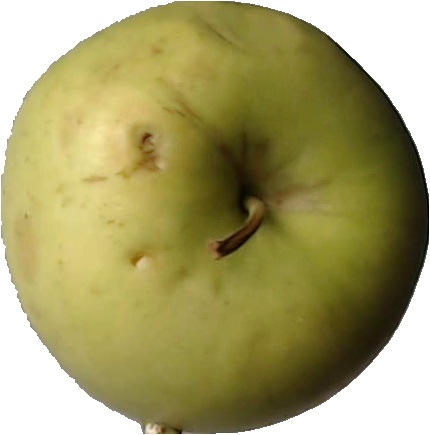
Label: apple_golden_3